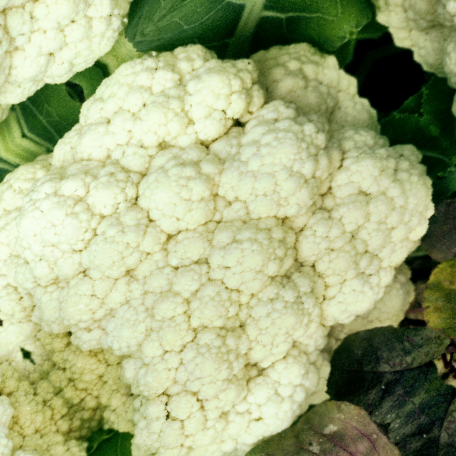
Label: Disease Free